Hunted City

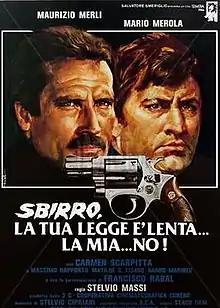

Hunted City is a 1979 Italian poliziottesco film directed by Stelvio Massi. It represents one of the few negative roles for Merola.